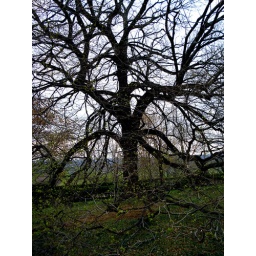
BEAUTIFUL tree in front of the Monticello house